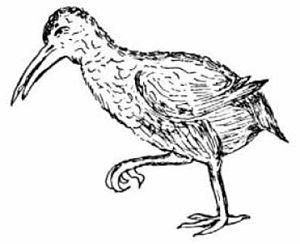
Aphanapteryx bonasia, parfois appelé poule rouge ou râle de Maurice, est une espèce éteinte d'oiseaux de la famille des Rallidae. Connu à partir d'os et de descriptions, c'était un râle incapable de voler, un peu plus grand qu'une poule, qui avait un plumage rougeâtre, des pattes noires et un long bec incurvé. Les ailes étaient petites, et les pattes minces pour un oiseau de cette taille. Il devait se nourrir d'invertébrés, des escargots présentant des traces d'attaque ayant été retrouvés près de son bec. Il a été décrit comme étant attiré par les objets rouges, ce qui aurait été exploité par l'homme pour le chasser.